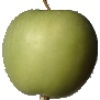
Label: apple_granny_smith